Left-wing terrorism

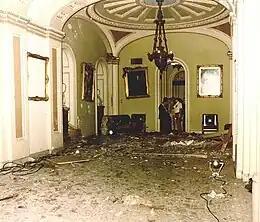
Damage from the bombing outside of the Chamber of the United States Senate on November 7, 1983 by the May 19th Communist Organization. The bombing was a retaliation hit against U.S. military involvement in Lebanon and Grenada.

Left-wing terrorism is a form of terrorist political violence motivated by far-left ideologies, committed with the aim of overthrowing current capitalist systems and replacing them with communist, Marxist, anarchist or socialist societies. Left-wing terrorism can also occur within already socialist states as criminal action against the current ruling government.